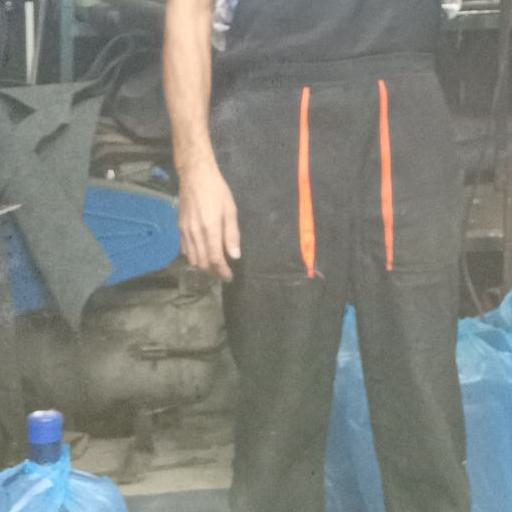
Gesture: no_gesture